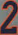
Number: 2